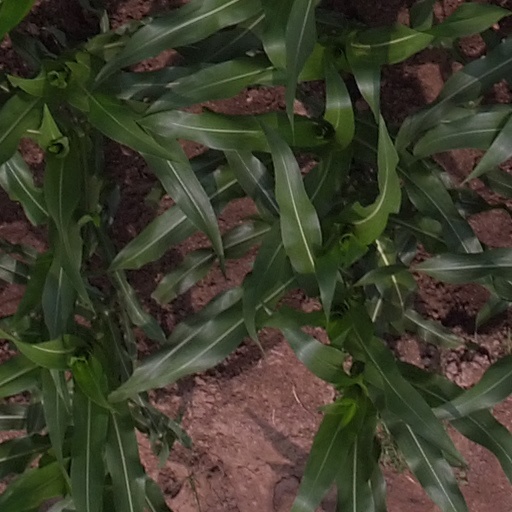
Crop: maize; corn